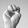
ASL letter: M